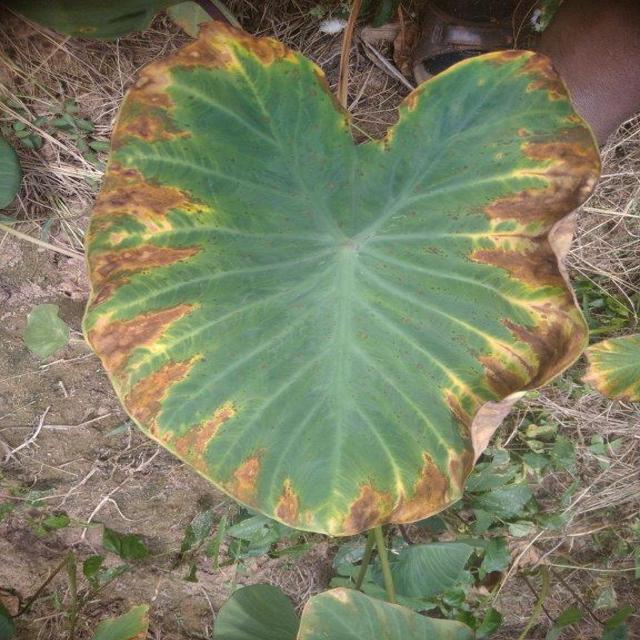
Label: Mid_Blight